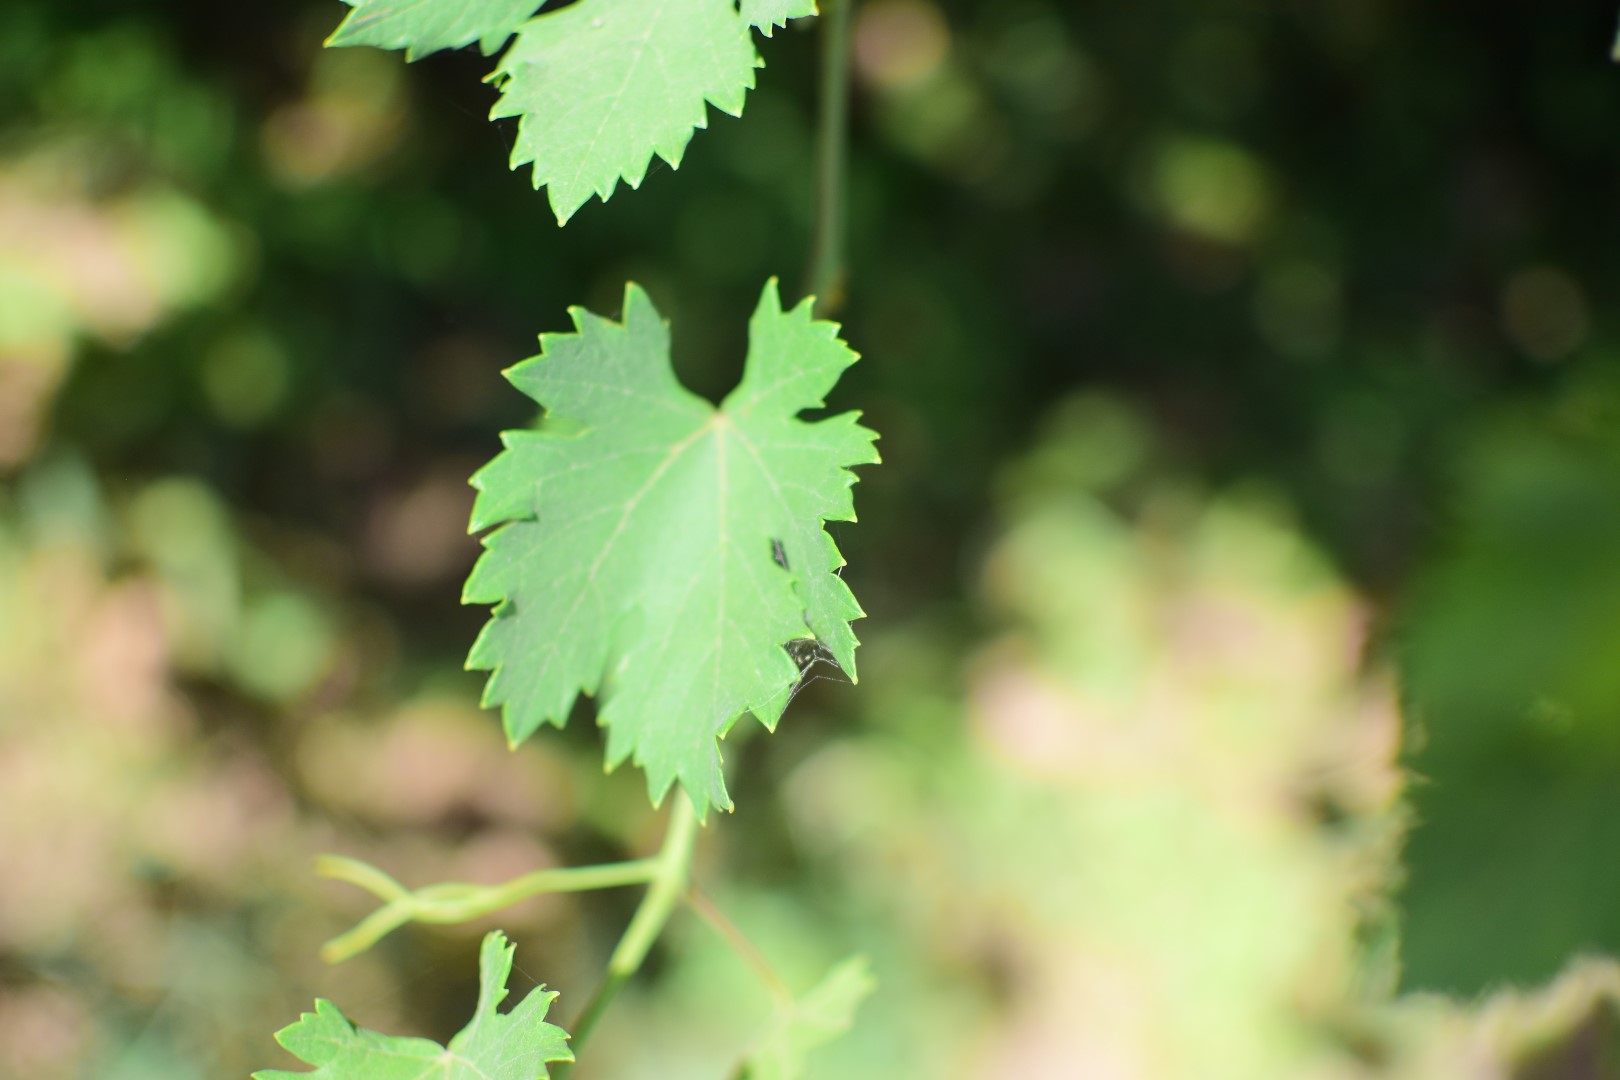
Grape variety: Halawani